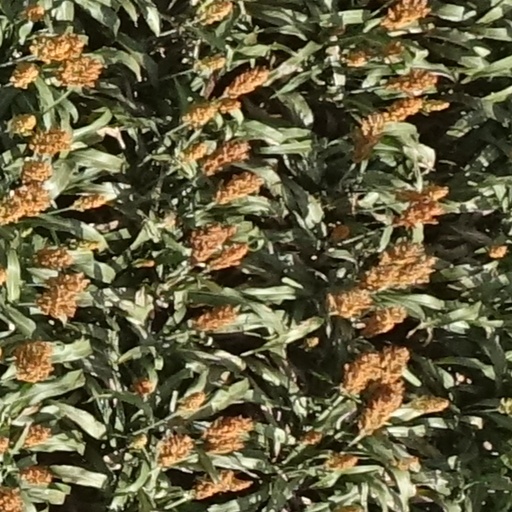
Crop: sorghum